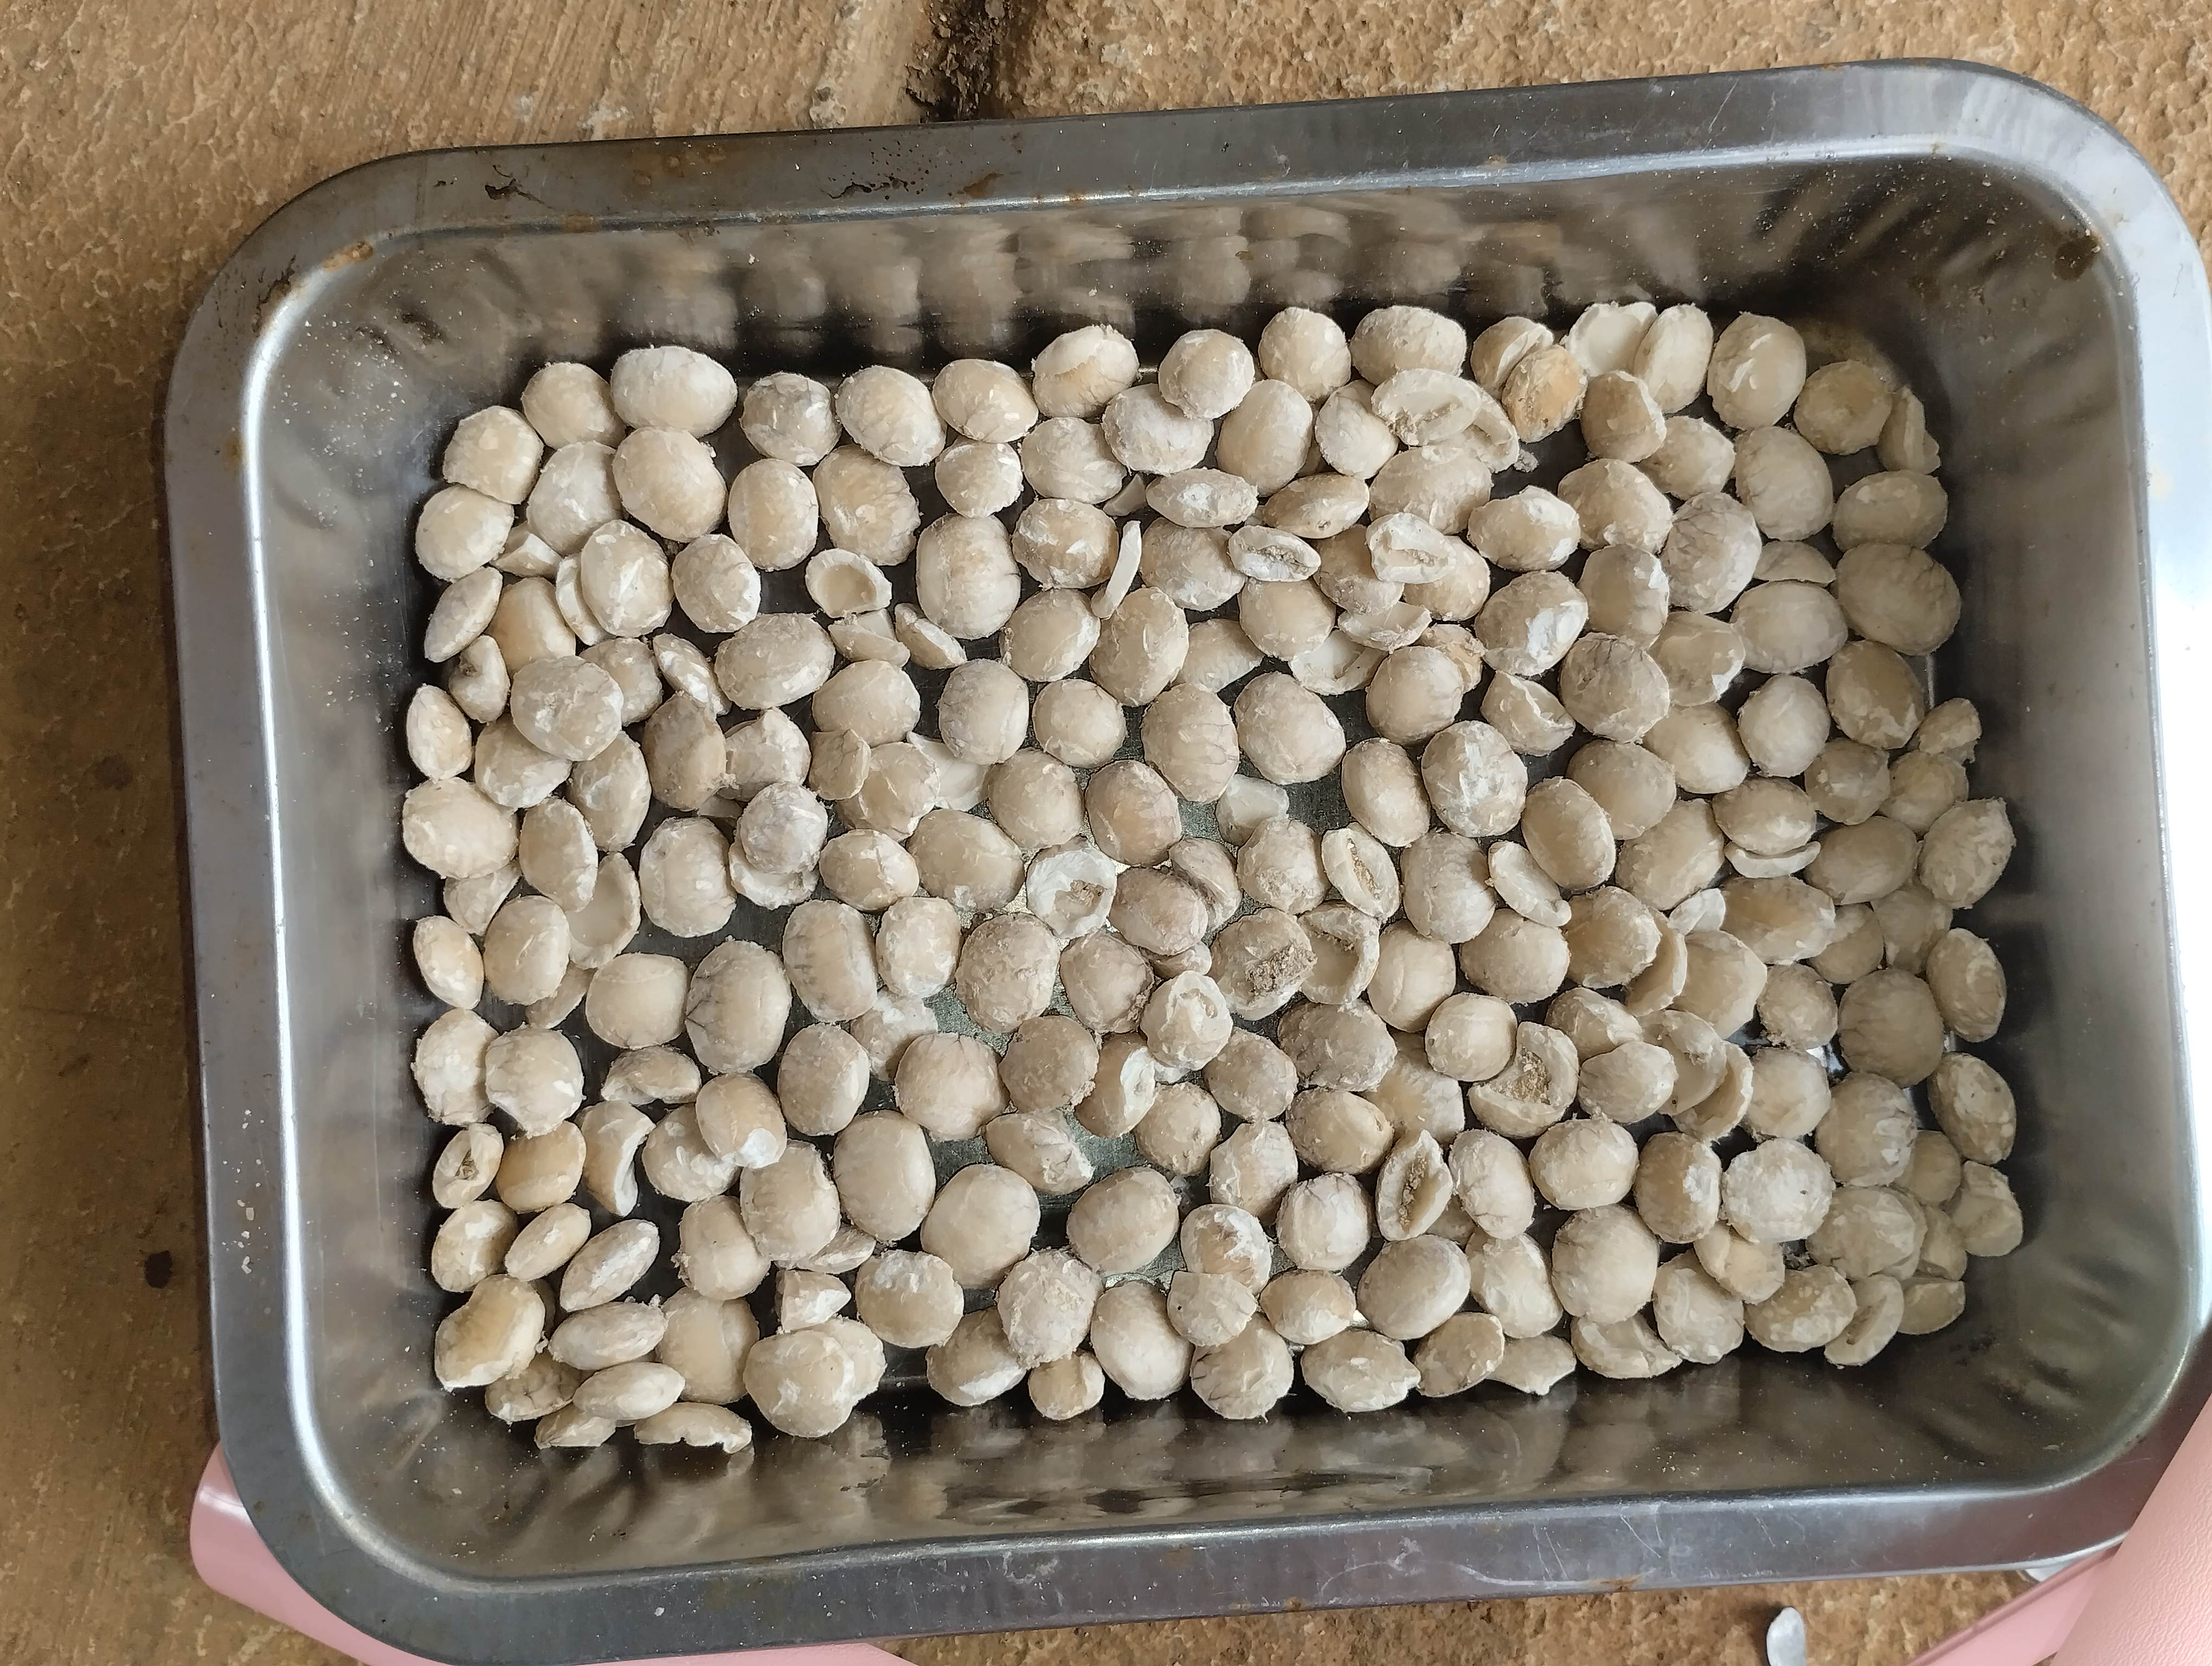
Label: rusak (damaged seed)